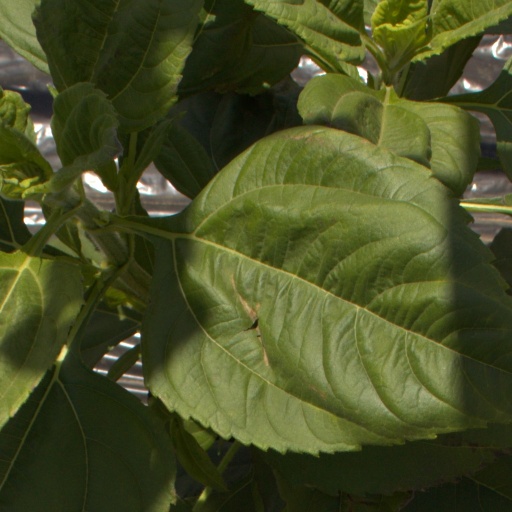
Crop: Jerusalem artichoke